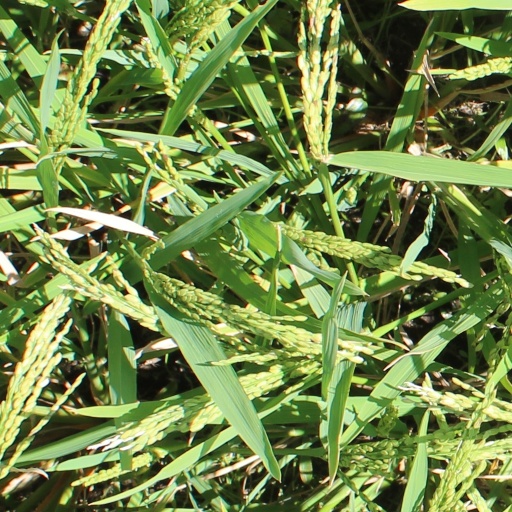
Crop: rice